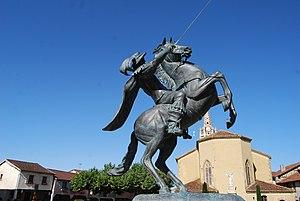
statue équestre d'Artagnan, place de Lupiac, GERS
Un cadet de Gascogne est, sous l'Ancien Régime, un militaire d'origine gasconne, souvent gentilhomme, souvent un puîné. Trop pauvre pour prétendre comme un aîné de grande famille entrer dans une coûteuse académie, il reçoit une formation d'officier au sein même des troupes. Ce parcours est de règle jusqu'en 1682.